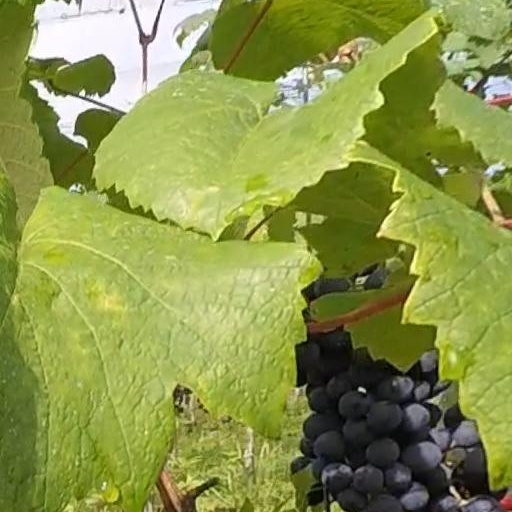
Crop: grape